Bromide peroxidase

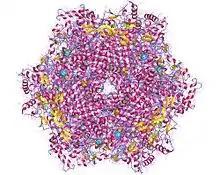
Bromoperoxidase dodekamer from "Corallina pilulifera", an example of a vanadium bromoperoxidase

Bromide peroxidase ("bromoperoxidase", "haloperoxidase (ambiguous)", "eosinophil peroxidase") is a family of enzymes with systematic name "bromide:hydrogen-peroxide oxidoreductase". These enzymes catalyse the following chemical reaction: